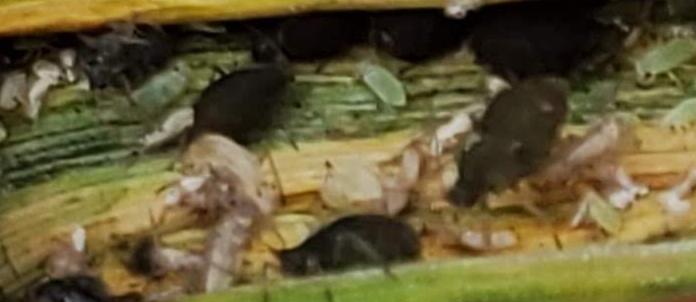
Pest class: bird_cherry_oat_aphid